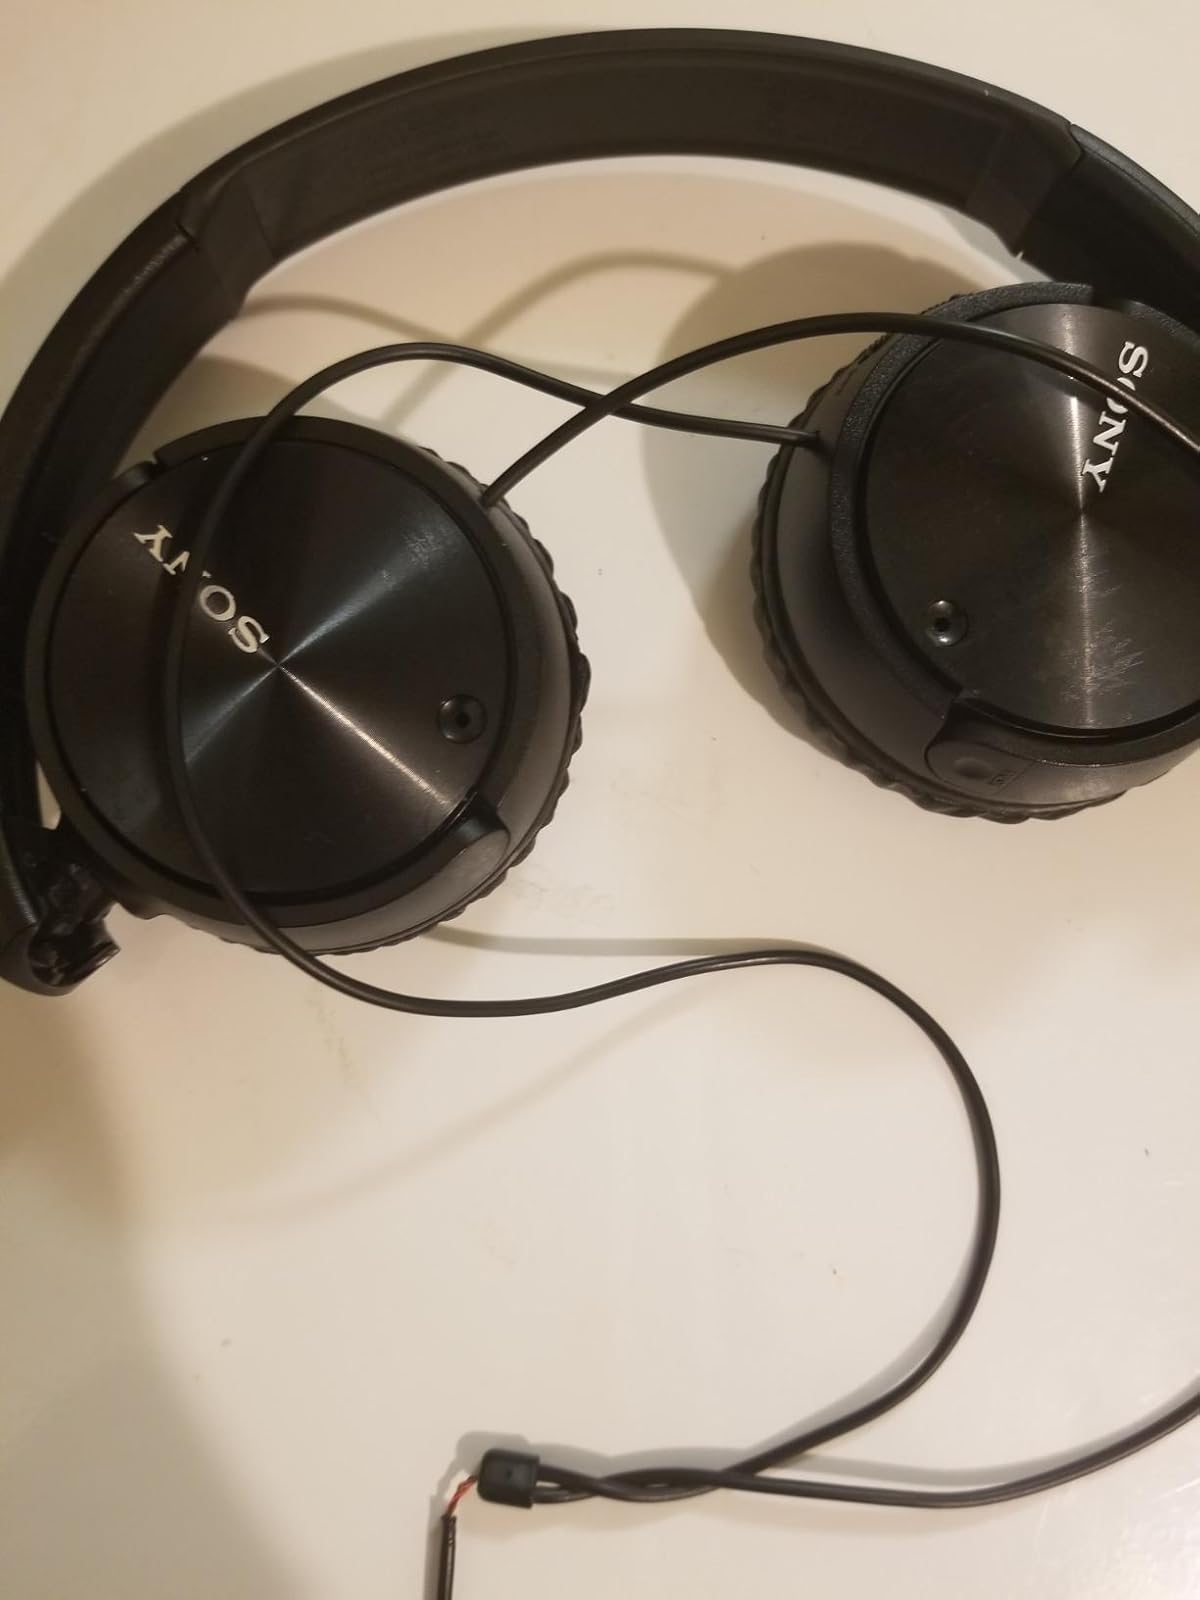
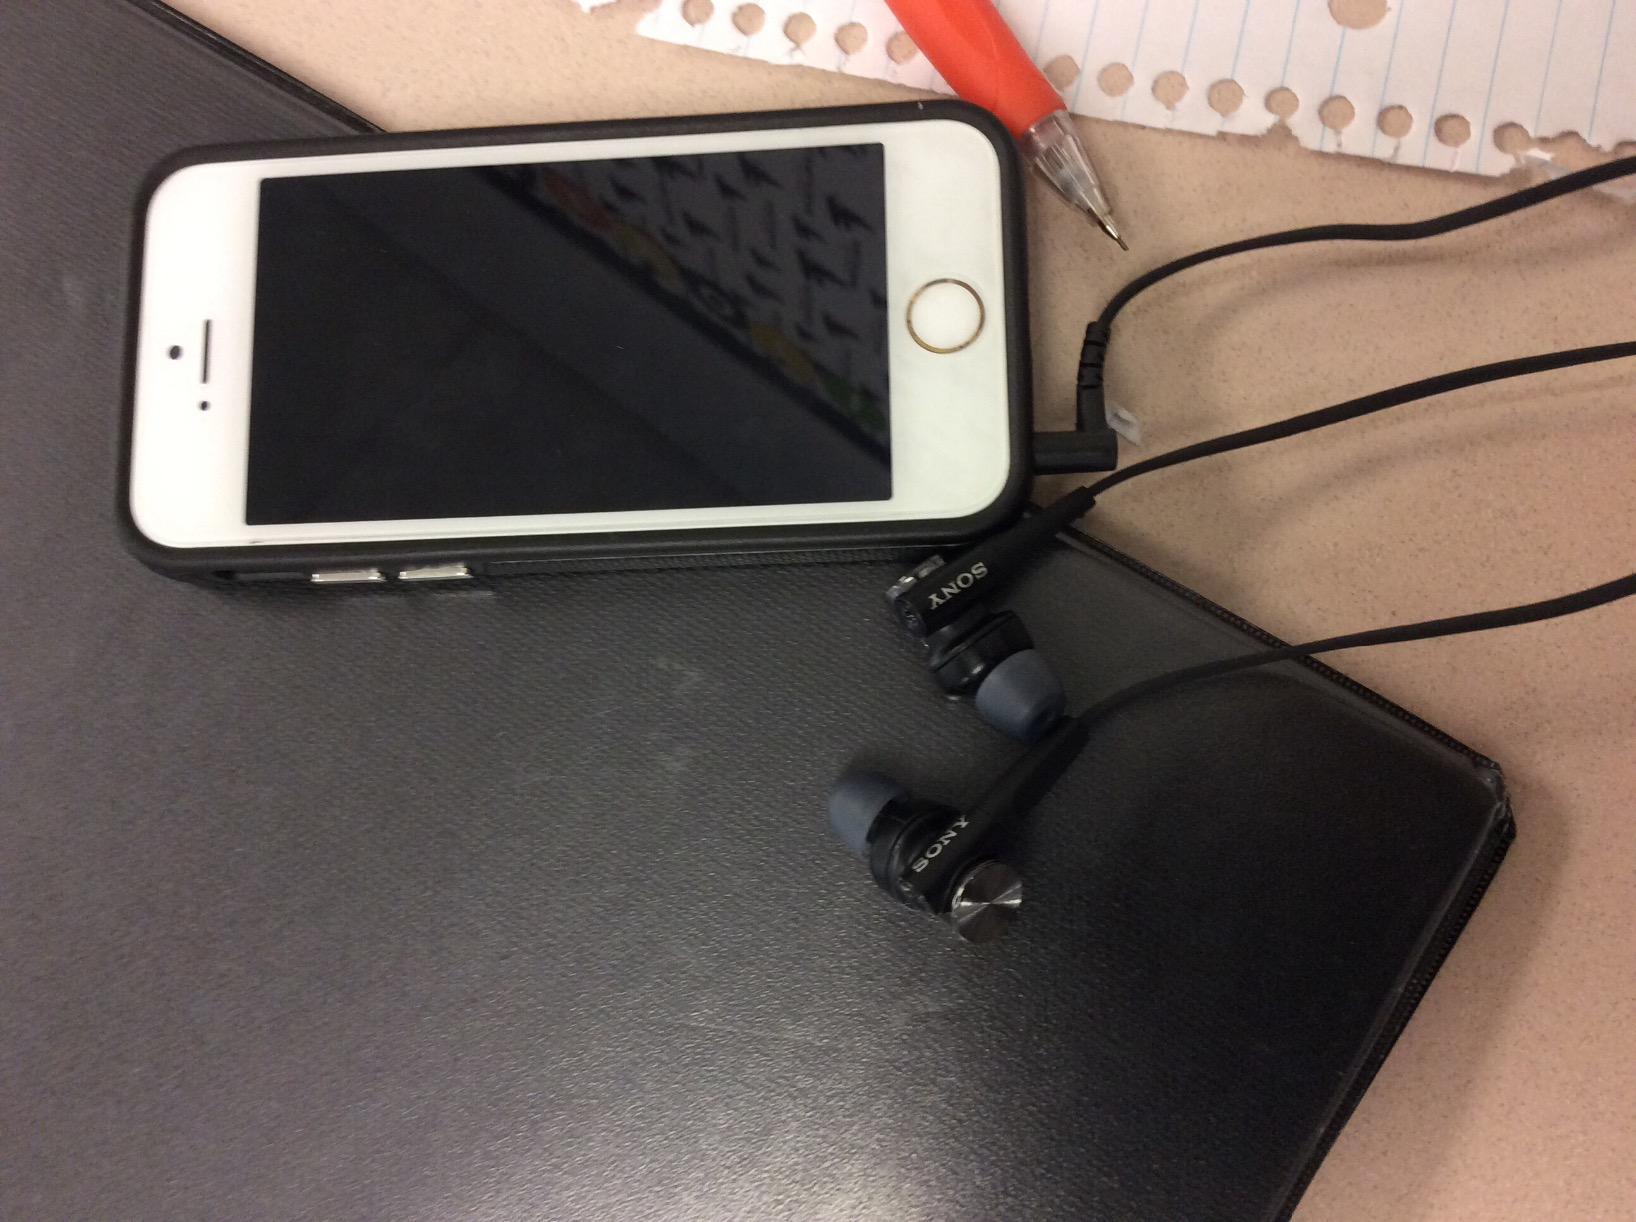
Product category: headphones
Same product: no